Musa (film)

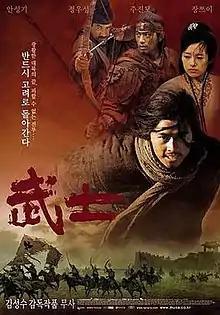
Theatrical poster

Musa, released as both "The Warrior" and "The Ultimate Warrior" in English-speaking countries, is a 2001 South Korean epic action drama film directed by Kim Sung-su, starring Jung Woo-sung, Ahn Sung-ki, Joo Jin-mo and Chinese actress Zhang Ziyi. The semi-historical story follows the adventures of a Korean peace delegation as they try to get back to Korea through the inhospitable deserts of northern China.